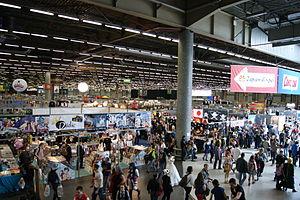
Vue générale - Japan Expo 2012
Japan Expo, parfois abrégé Japan, Japex ou JE, est un salon événementiel professionnel français sur la culture populaire japonaise, qui se déroule au parc des expositions de Paris-Nord Villepinte tous les ans au début du mois de juillet, voire à la fin du mois de juin sur une période de quatre jours. Il s'agit d'une manifestation culturelle consacrée aux manga, aux jeux vidéo, aux anime, mais aussi aux arts martiaux, à la mode, à la musique, au cinéma et à ses traditions. Les personnes invitées peuvent être des jeunes artistes et youtubeurs spécialisés dans la musique et le jeu vidéo, aux créateurs d'anime mais sert également à la diffusion de sport mécanique et de rencontre pour des professionnels japonais et occidentaux via une zone privée, le Business Center.